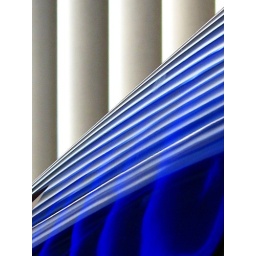
just an experiment with a fruit bowl in front af the living room blind (turned)